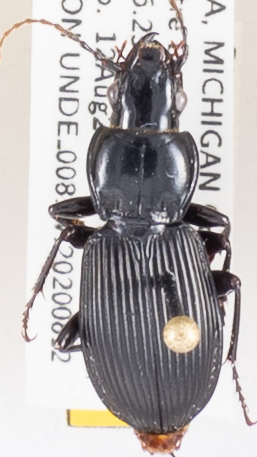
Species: Pterostichus coracinus
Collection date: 2020-08-12
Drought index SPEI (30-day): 2.09
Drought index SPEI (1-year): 1.69
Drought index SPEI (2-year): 2.09